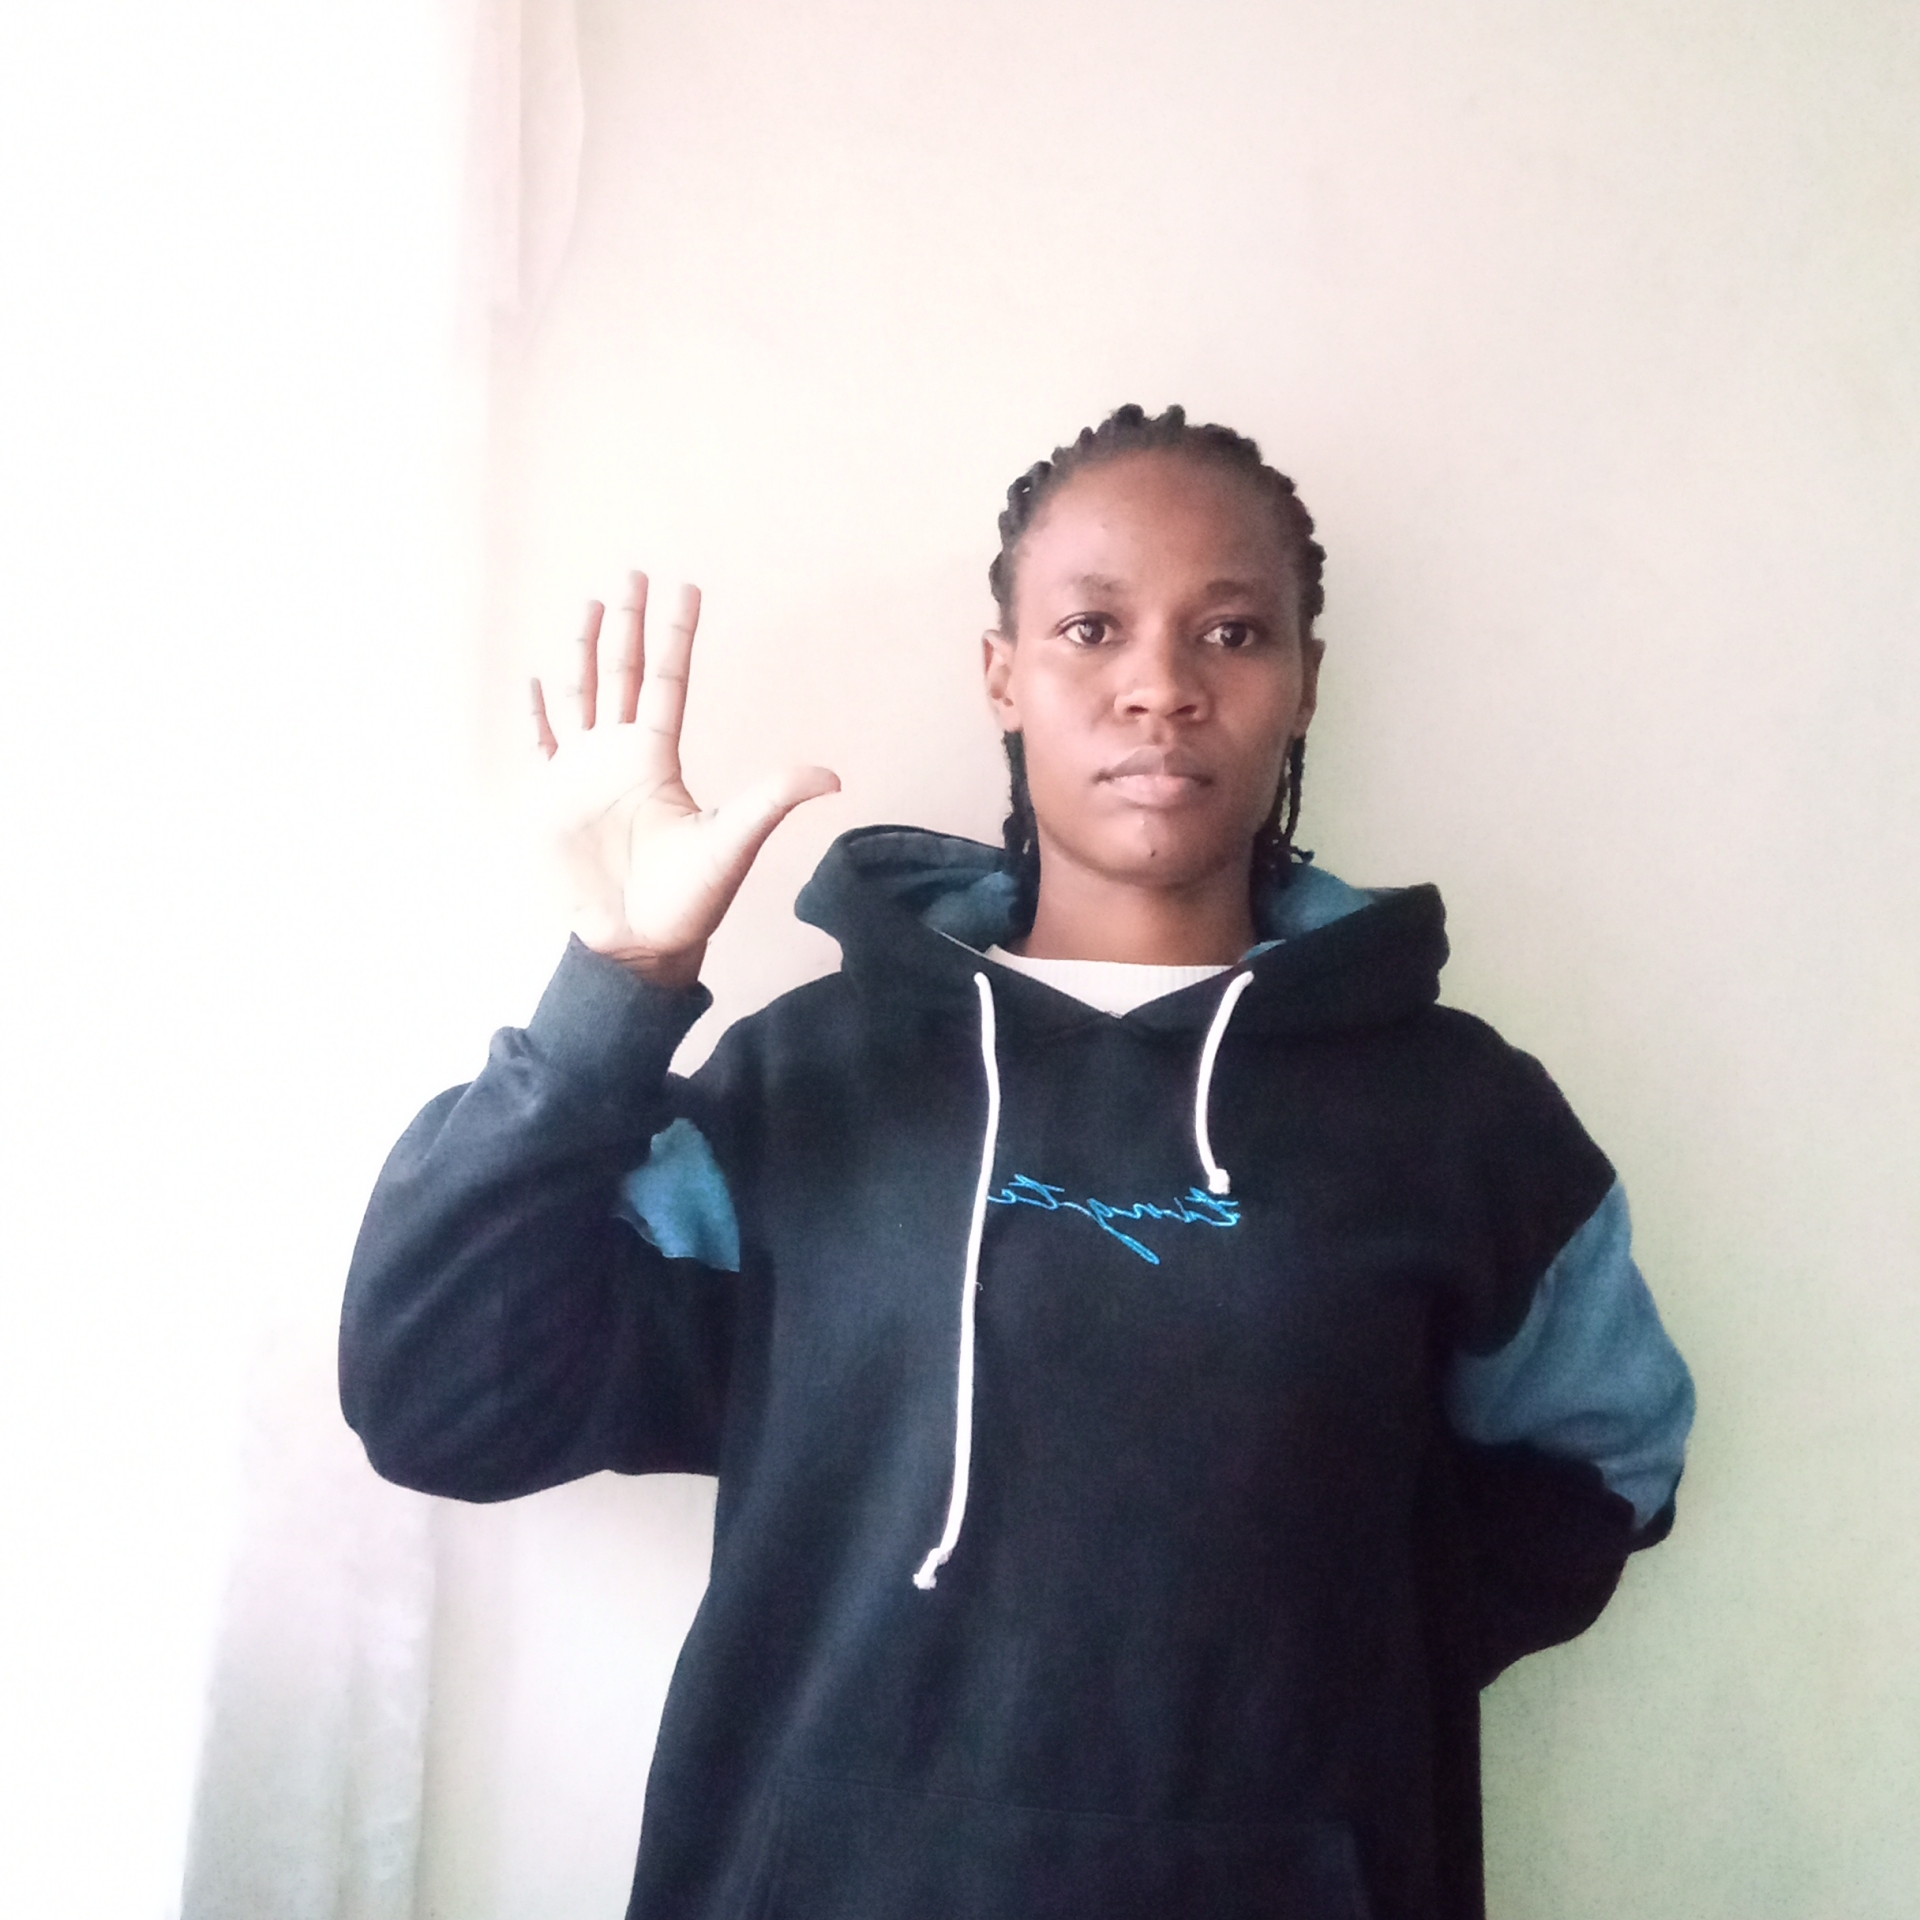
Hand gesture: palm